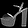
Label: Sandal